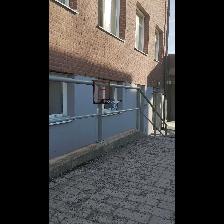
Label: NonHuman